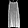
Label: Dress